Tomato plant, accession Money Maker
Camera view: tilt-top (135 deg); turntable rotation: 60 degrees
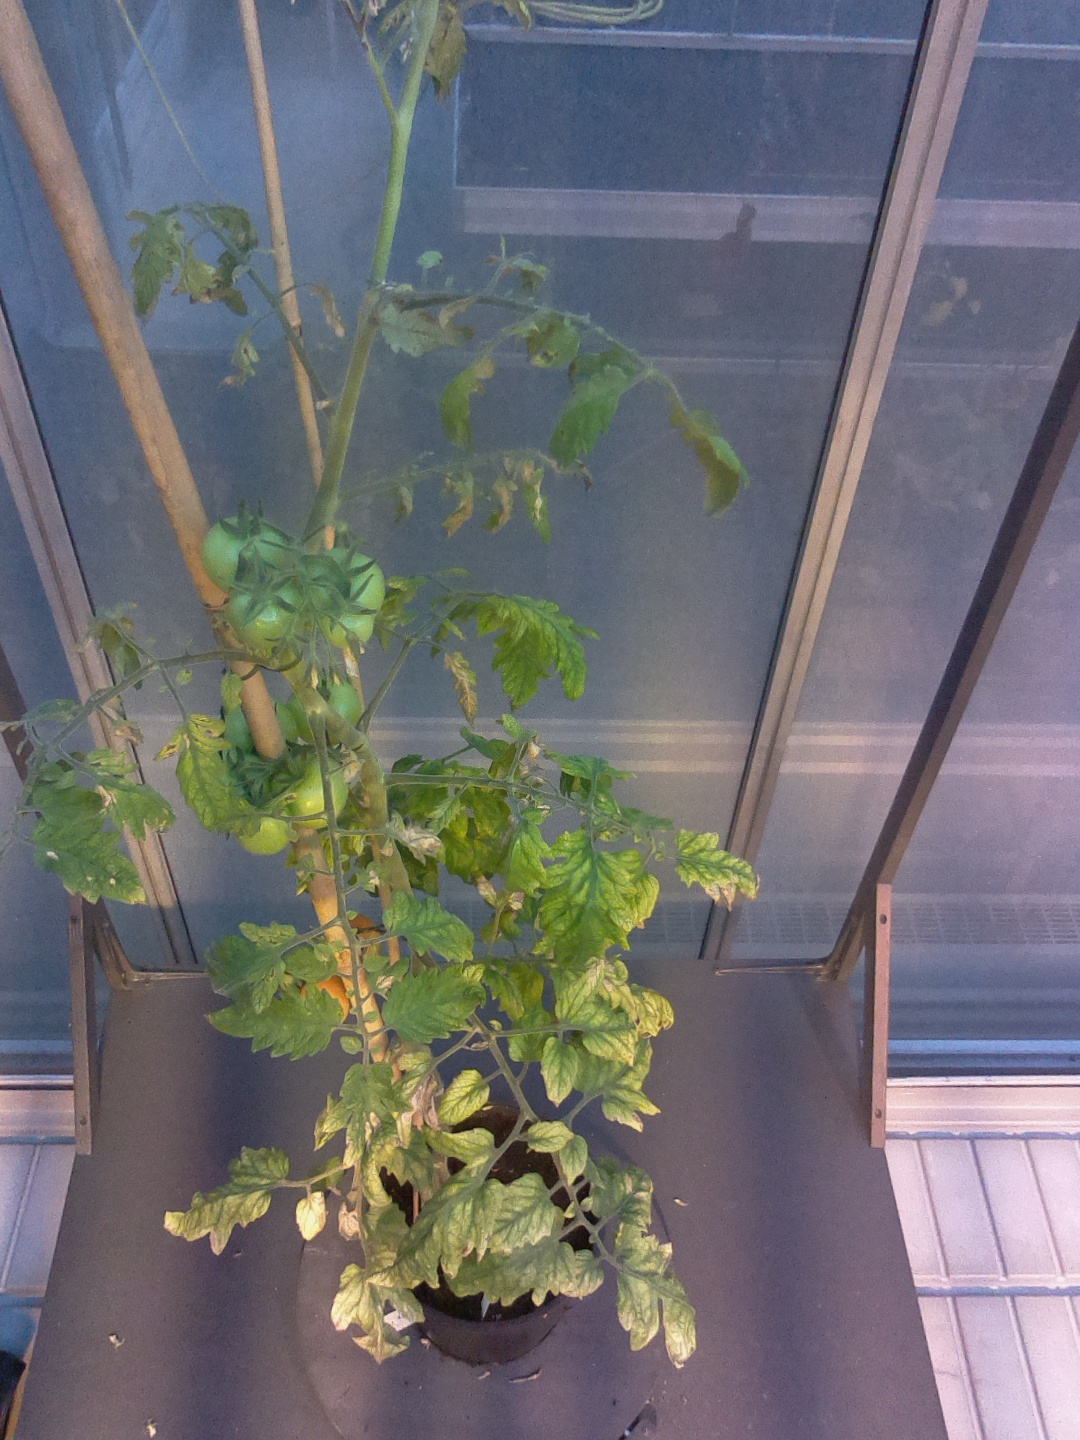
BBCH growth stage 80: fruits start showing typical ripe color (orange -> red)